Monstrous Regiment (novel)

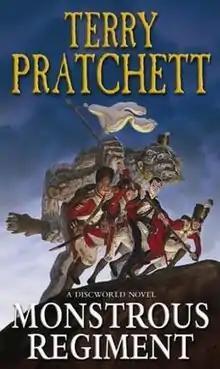
First UK edition

Monstrous Regiment is a fantasy novel by British writer Terry Pratchett, the 31st novel in his "Discworld" series. It takes its name from a 16th-century tract by John Knox opposing female rule, titled "The First Blast of the Trumpet Against the Monstruous Regiment of Women".